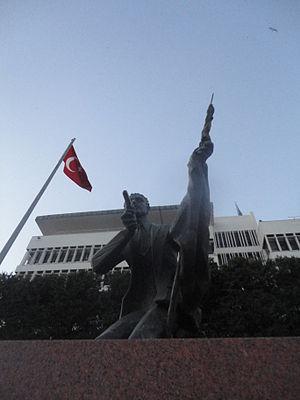
Hasan Tahsin, né Osman Nevres en 1888 à Thessalonique, mort en 1919 à Izmir, est un journaliste turc et symbole de la guerre gréco-turque, et plus généralement de la guerre d'indépendance turque au début du XXᵉ siècle.